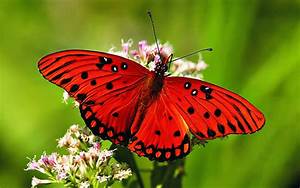
Label: farfalla